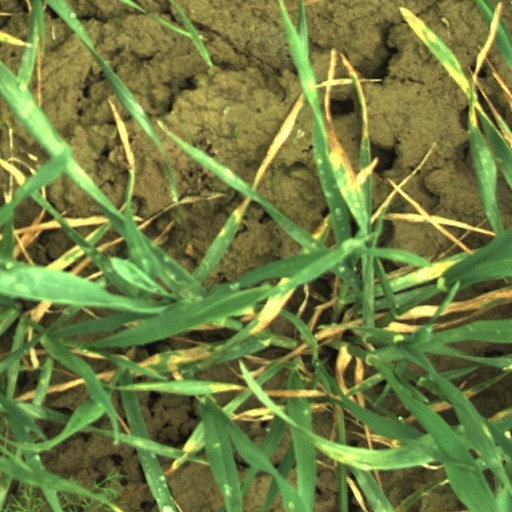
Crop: wheat